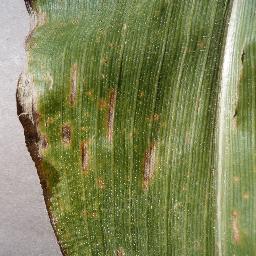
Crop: corn
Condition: (maize)_cercospora_spot_gray_spot